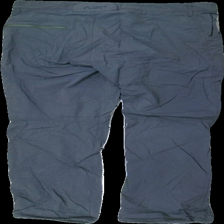
View: back
Type: Trousers
Category: Men
Brand: Not in the list
Brand text on label: north bend
Colors: Grey
Material: 100% nylone
Pattern: Logo print
Cut: Regular
Size: M
Season: All
Damage location: bottom center
Damage 2 location: bottom right
Damage 3 location: bottom right
Price range: <50
Recommended usage: Export
Description: grå byxor med logga på ben, urtvättad
Comment: urtvättad